Pakistan Steel Mills

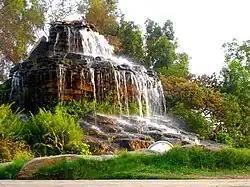
A park in Steel Town.

In 1956, Krupp industries of West Germany offered to set up a steel mill based on Kalabagh iron ore, coal and most other minerals available within about . The project was dismissed by the Ministry of Energy led by its minister Zulfikar Ali Bhutto who accepted the Soviet studies instead as Bhutto favored the idea to establish one single enormous steel mill based 100% on imported steel and iron ore instead of local ore at Kalabagh District. In June 1966, another West German steel firm, the Salzgitter AG, produced ~5,000 tonnes of quality steel from 15,000 tonnes of Kalabagh iron ore in the presence of some international experts, and sold it to Volkswagen. The company offered in August 1967 to set up Kalabagh Steel Mill of over 0.8 million tonnes per year capacity based on Kalabagh iron ore and imported coal at an estimated cost of Rs. 1.55Bn, including a foreign exchange cost of Rs. 878Mn. The European banks offered loans for this project, which confirmed the technical and financial viability of the project. All attempts were dismissed after projects were politicized enough in the civil bureaucracy.